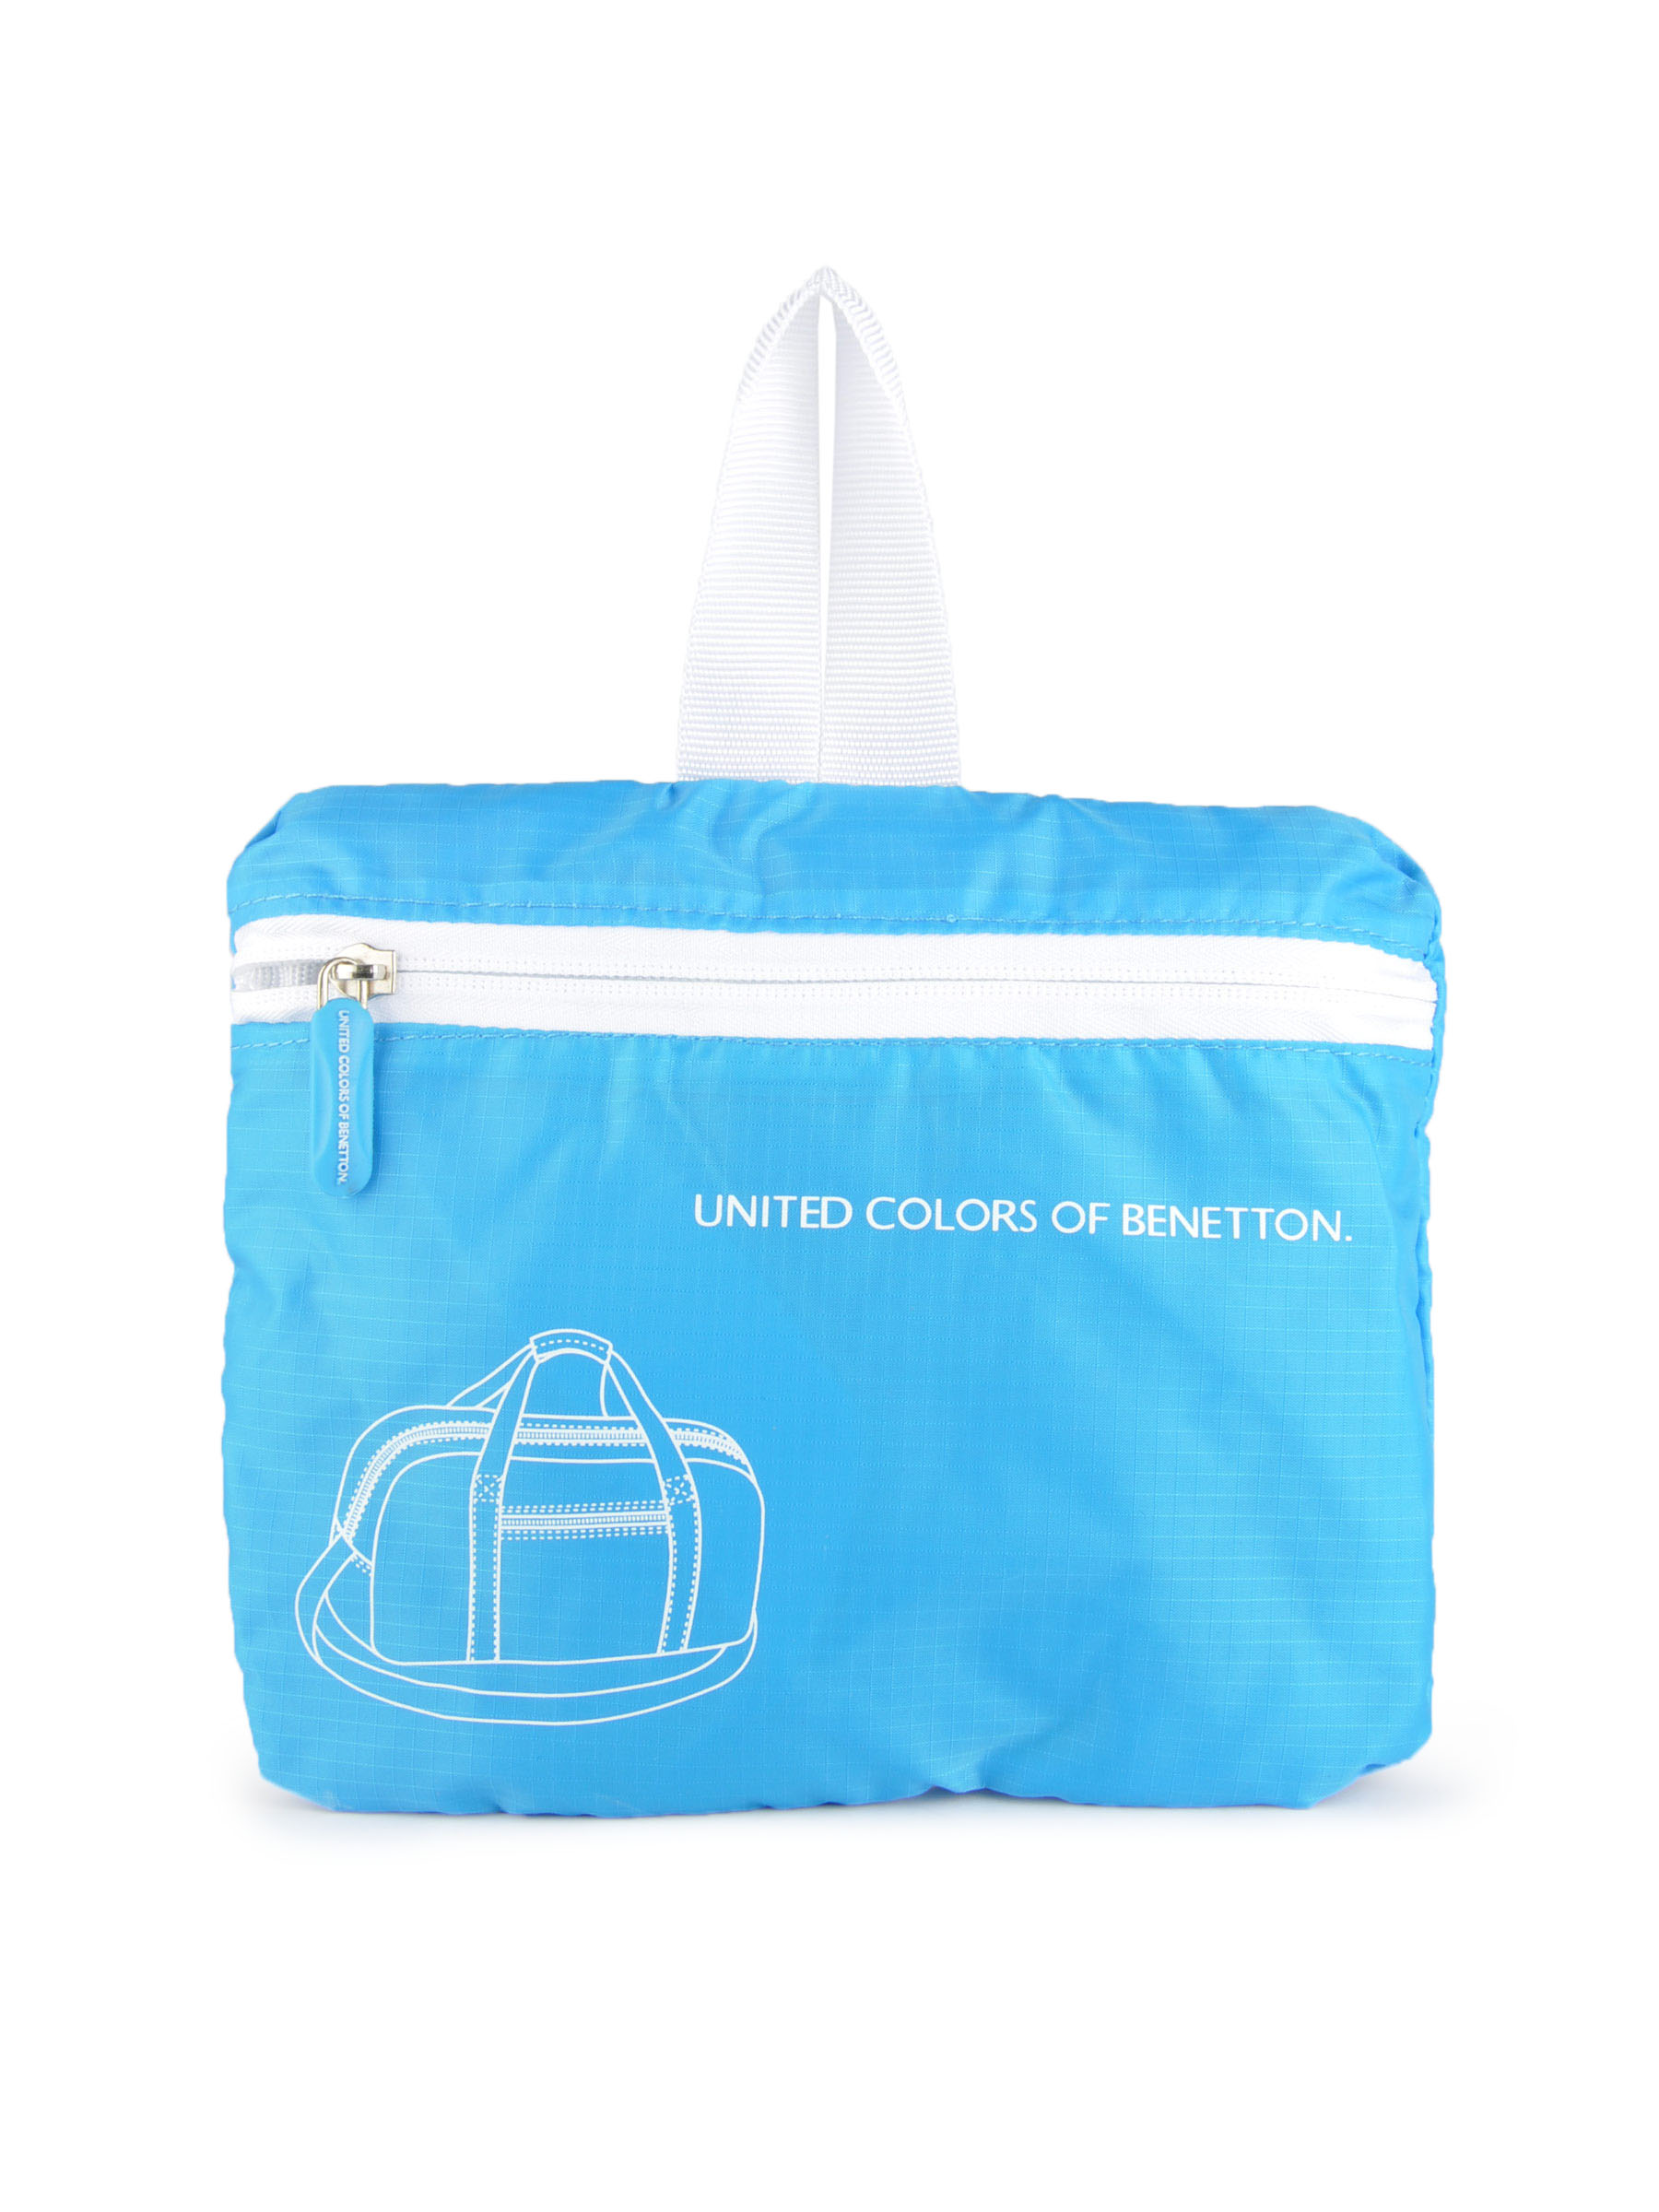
United Colors of Benetton Women Solid Blue Bags
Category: Accessories / Accessories / Travel Accessory
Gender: Women
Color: Blue
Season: Summer 2011
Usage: Casual